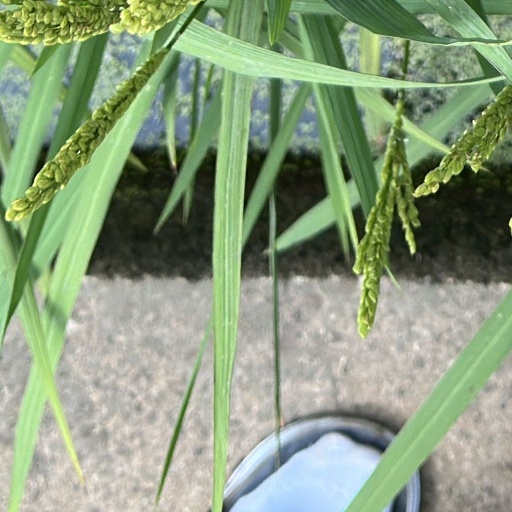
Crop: rice